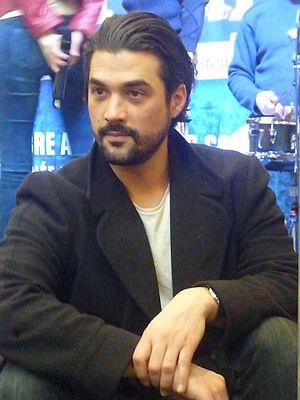
Florent Mothe le 21 février 2015 à Vélizy lors du showcase de La légende du roi Arthur
La septième saison de l'émission française de divertissement Danse avec les stars a été diffusée du 15 octobre 2016 au 16 décembre 2016 sur TF1. Elle a été animée par Sandrine Quétier et Laurent Ournac.
Cet article présente la liste des participants à l'émission de télévision française de divertissement Danse avec les stars diffusée sur TF1 depuis le 12 février 2011.
Florent Mothe, né le 13 mai 1981 à Argenteuil, est un musicien et auteur-compositeur-interprète français.